Atandwa Kani

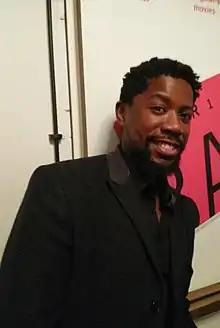
Kani in 2018

Atandwa Kani (born 6 June 1984) is a South African actor. He is the son of actor John Kani.